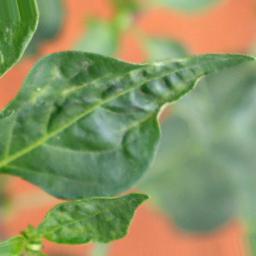
Label: mites_and_trips